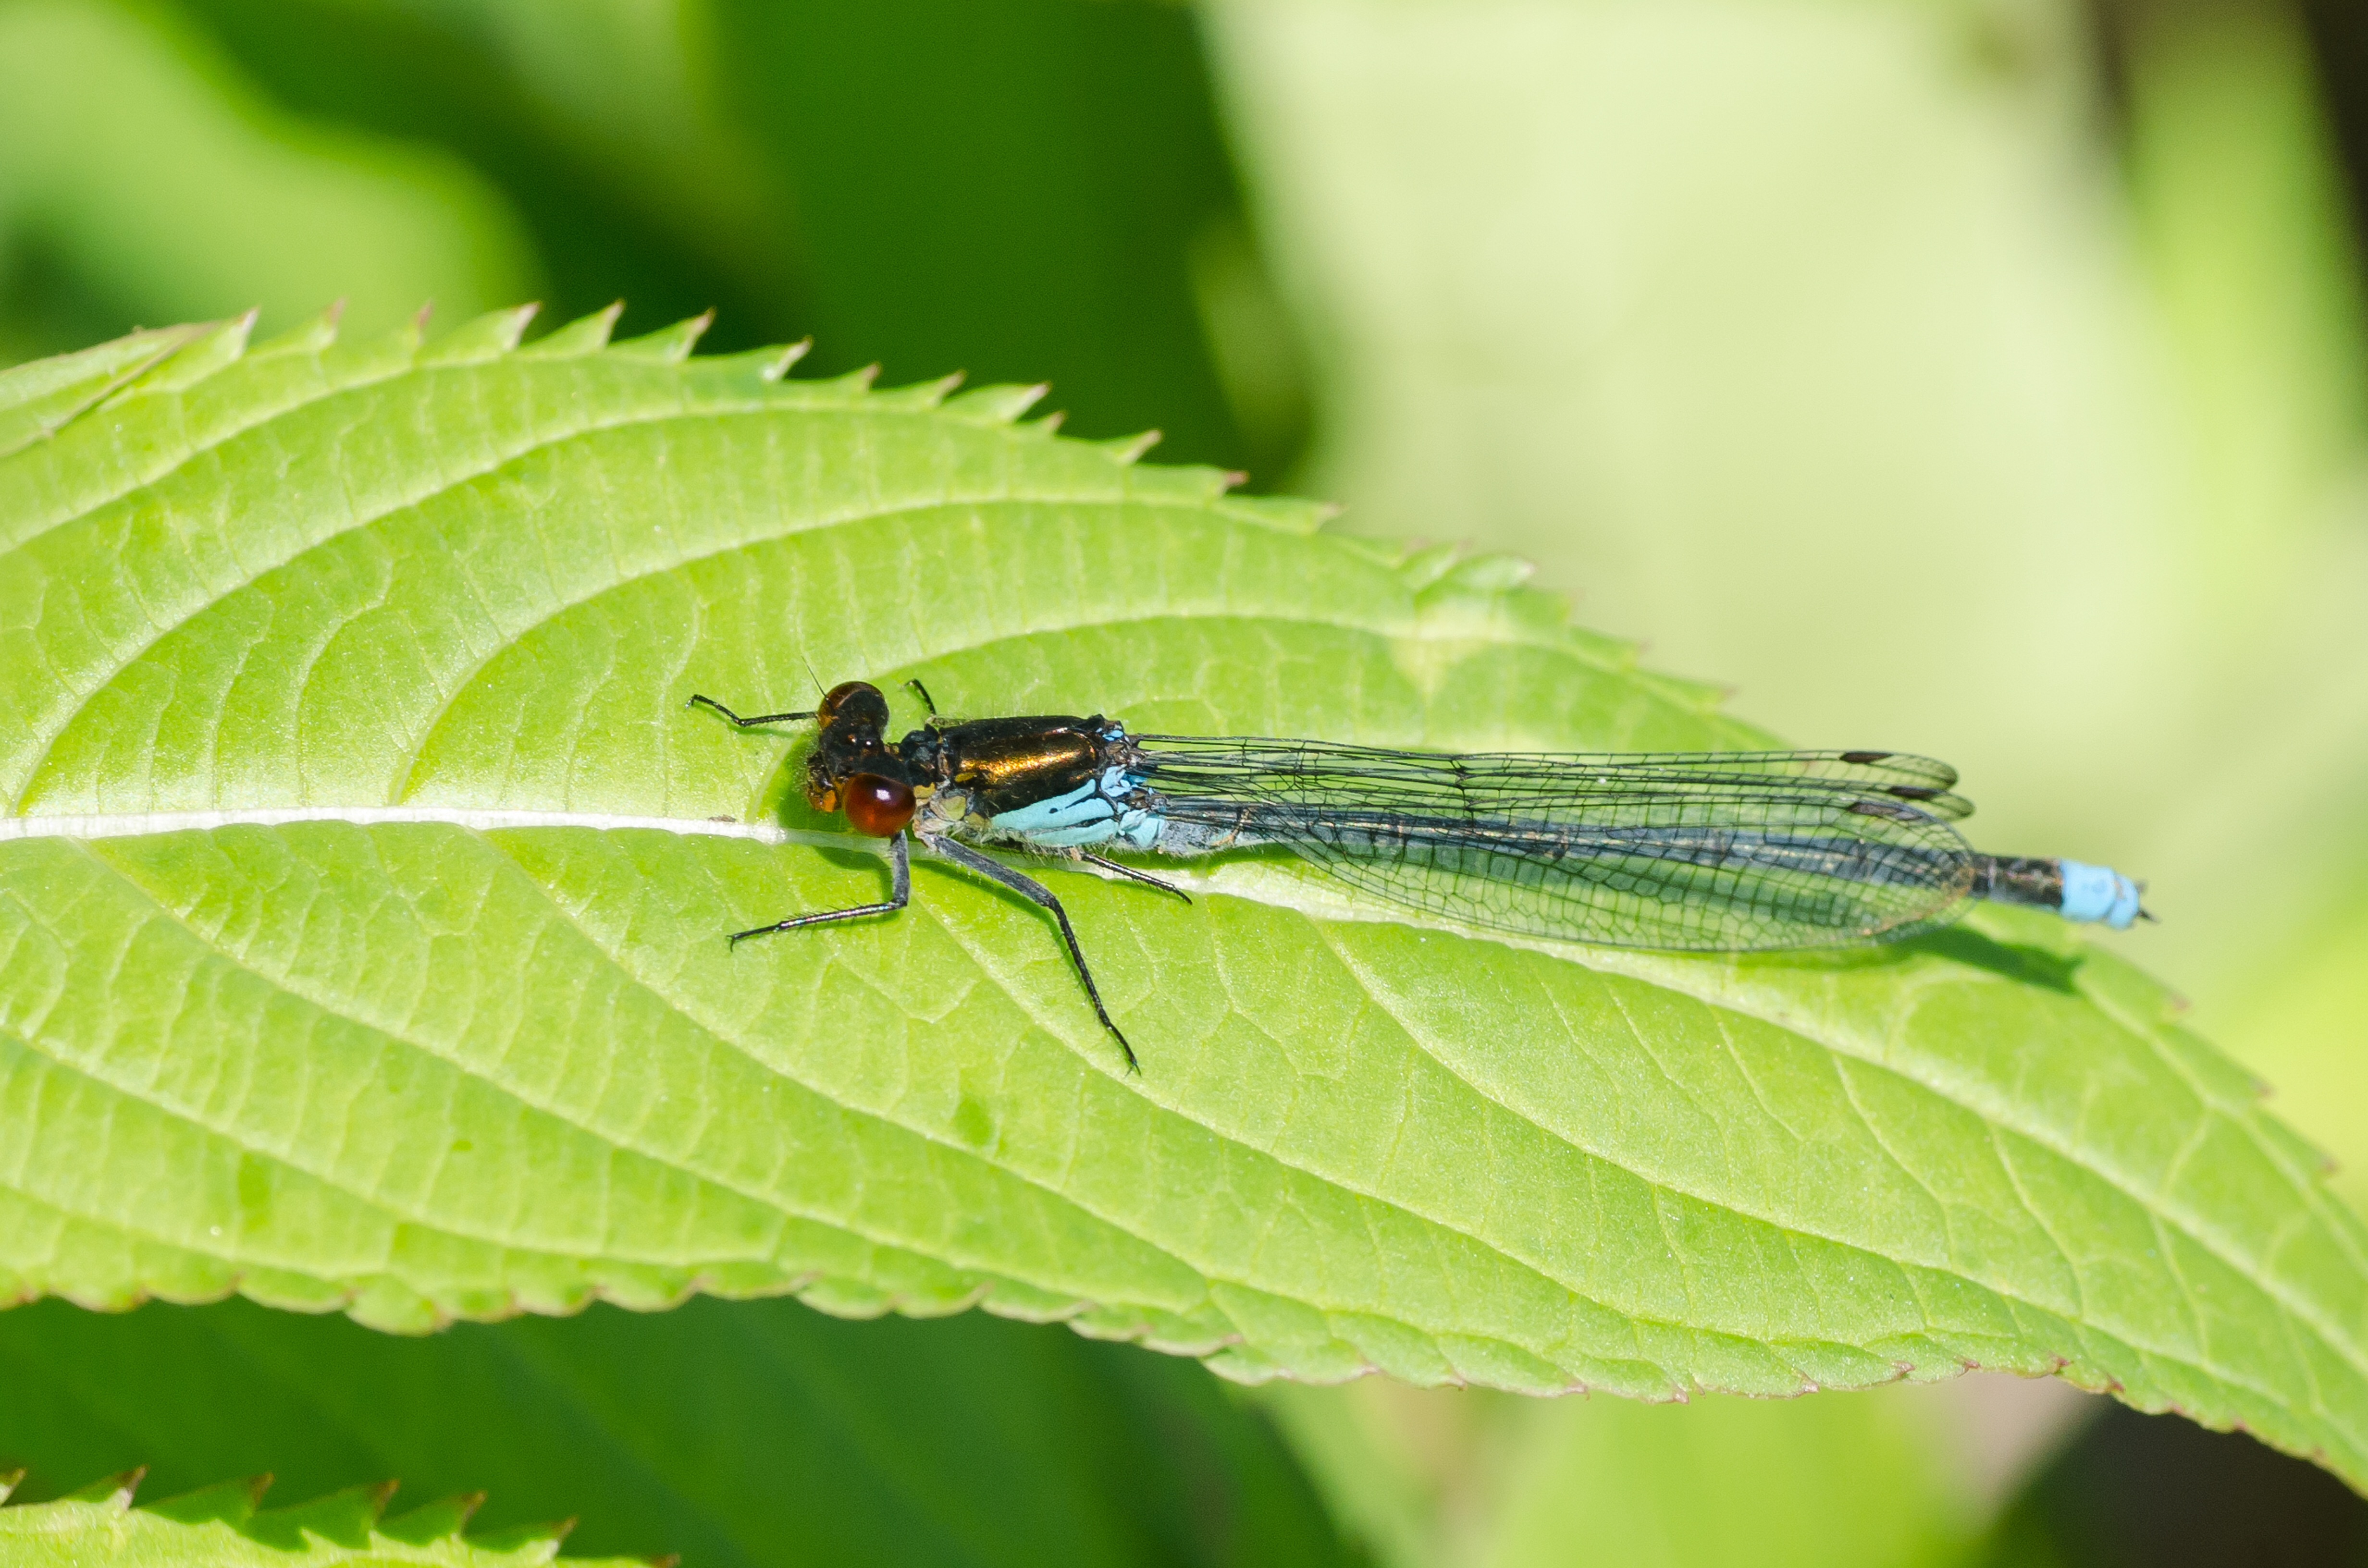
nature, wing, leaf, green, red, insect, fauna, invertebrate, close up, dragonfly, eyed, damselfly, macro photography, arthropod, leaf beetle, plant stem, dragonflies and damseflies, net winged insects